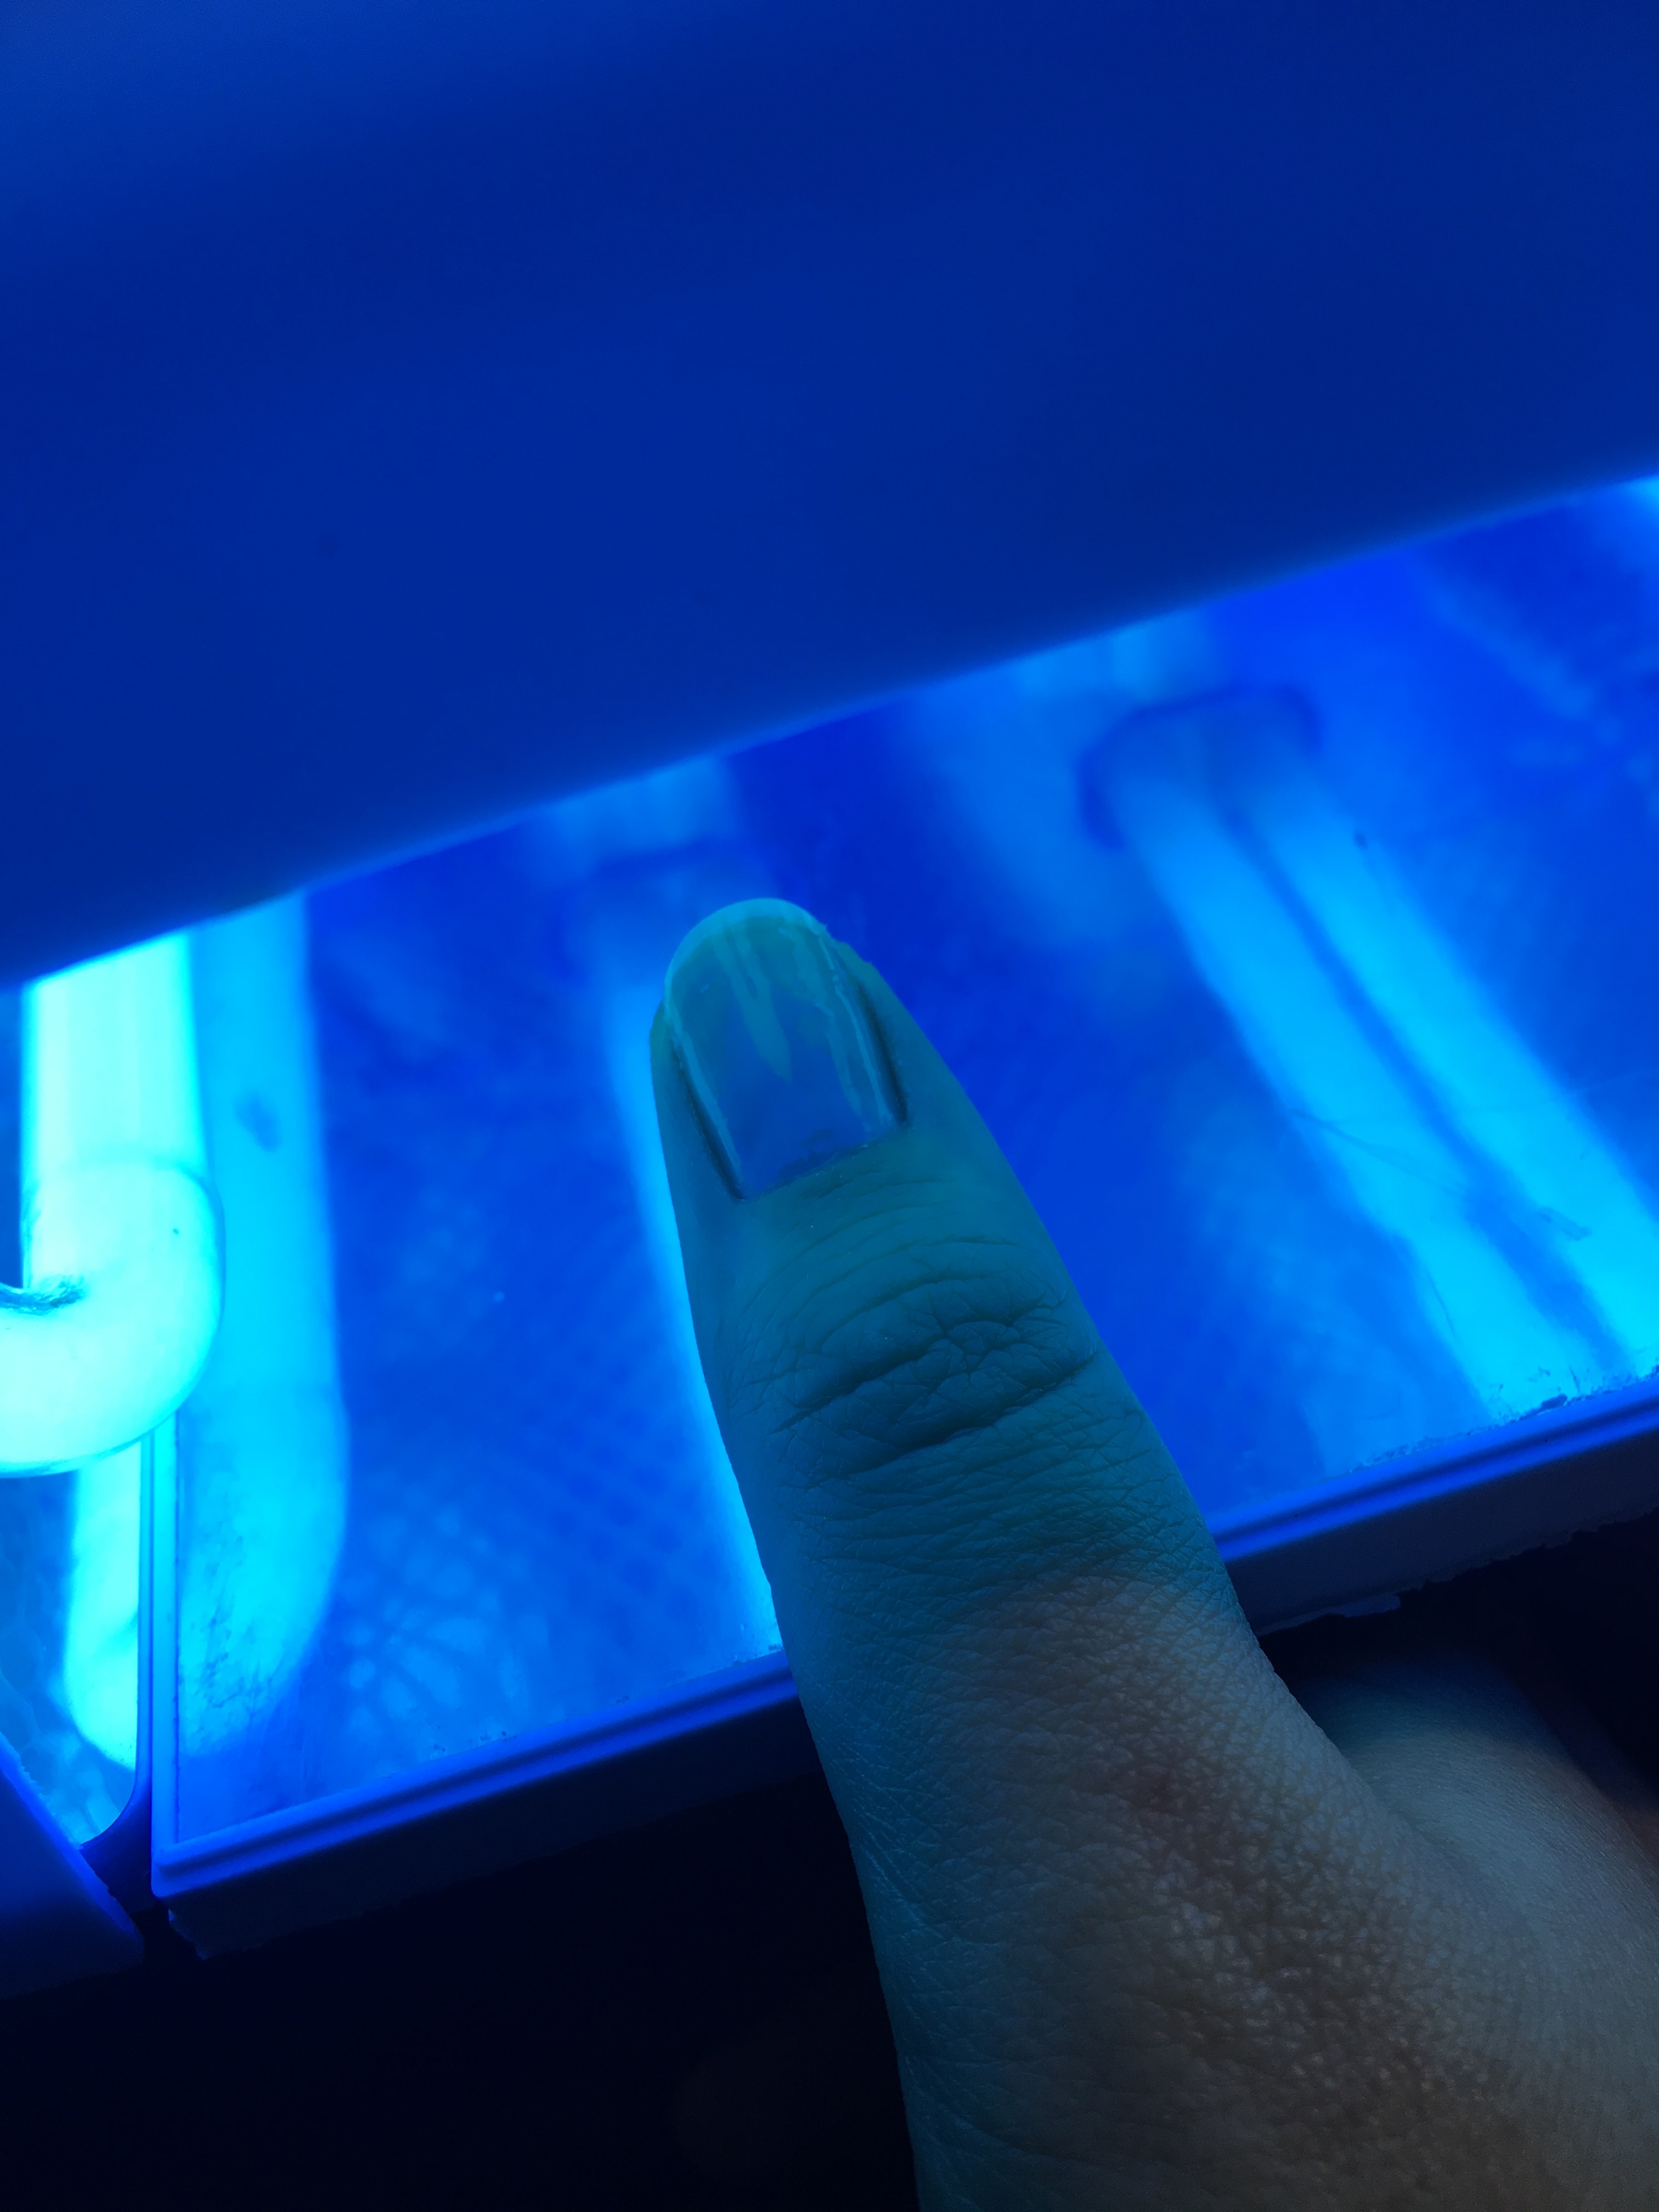
hand, light, glass, underwater, finger, color, paint, blue, lighting, laser, painting, manicure, nail polish, hands, hybrid, nails, shape, beautician, cosmetics, the hand, varnish, hybrids, toenail, hybrid lacquer, the palm of your hand, atmosphere of earth